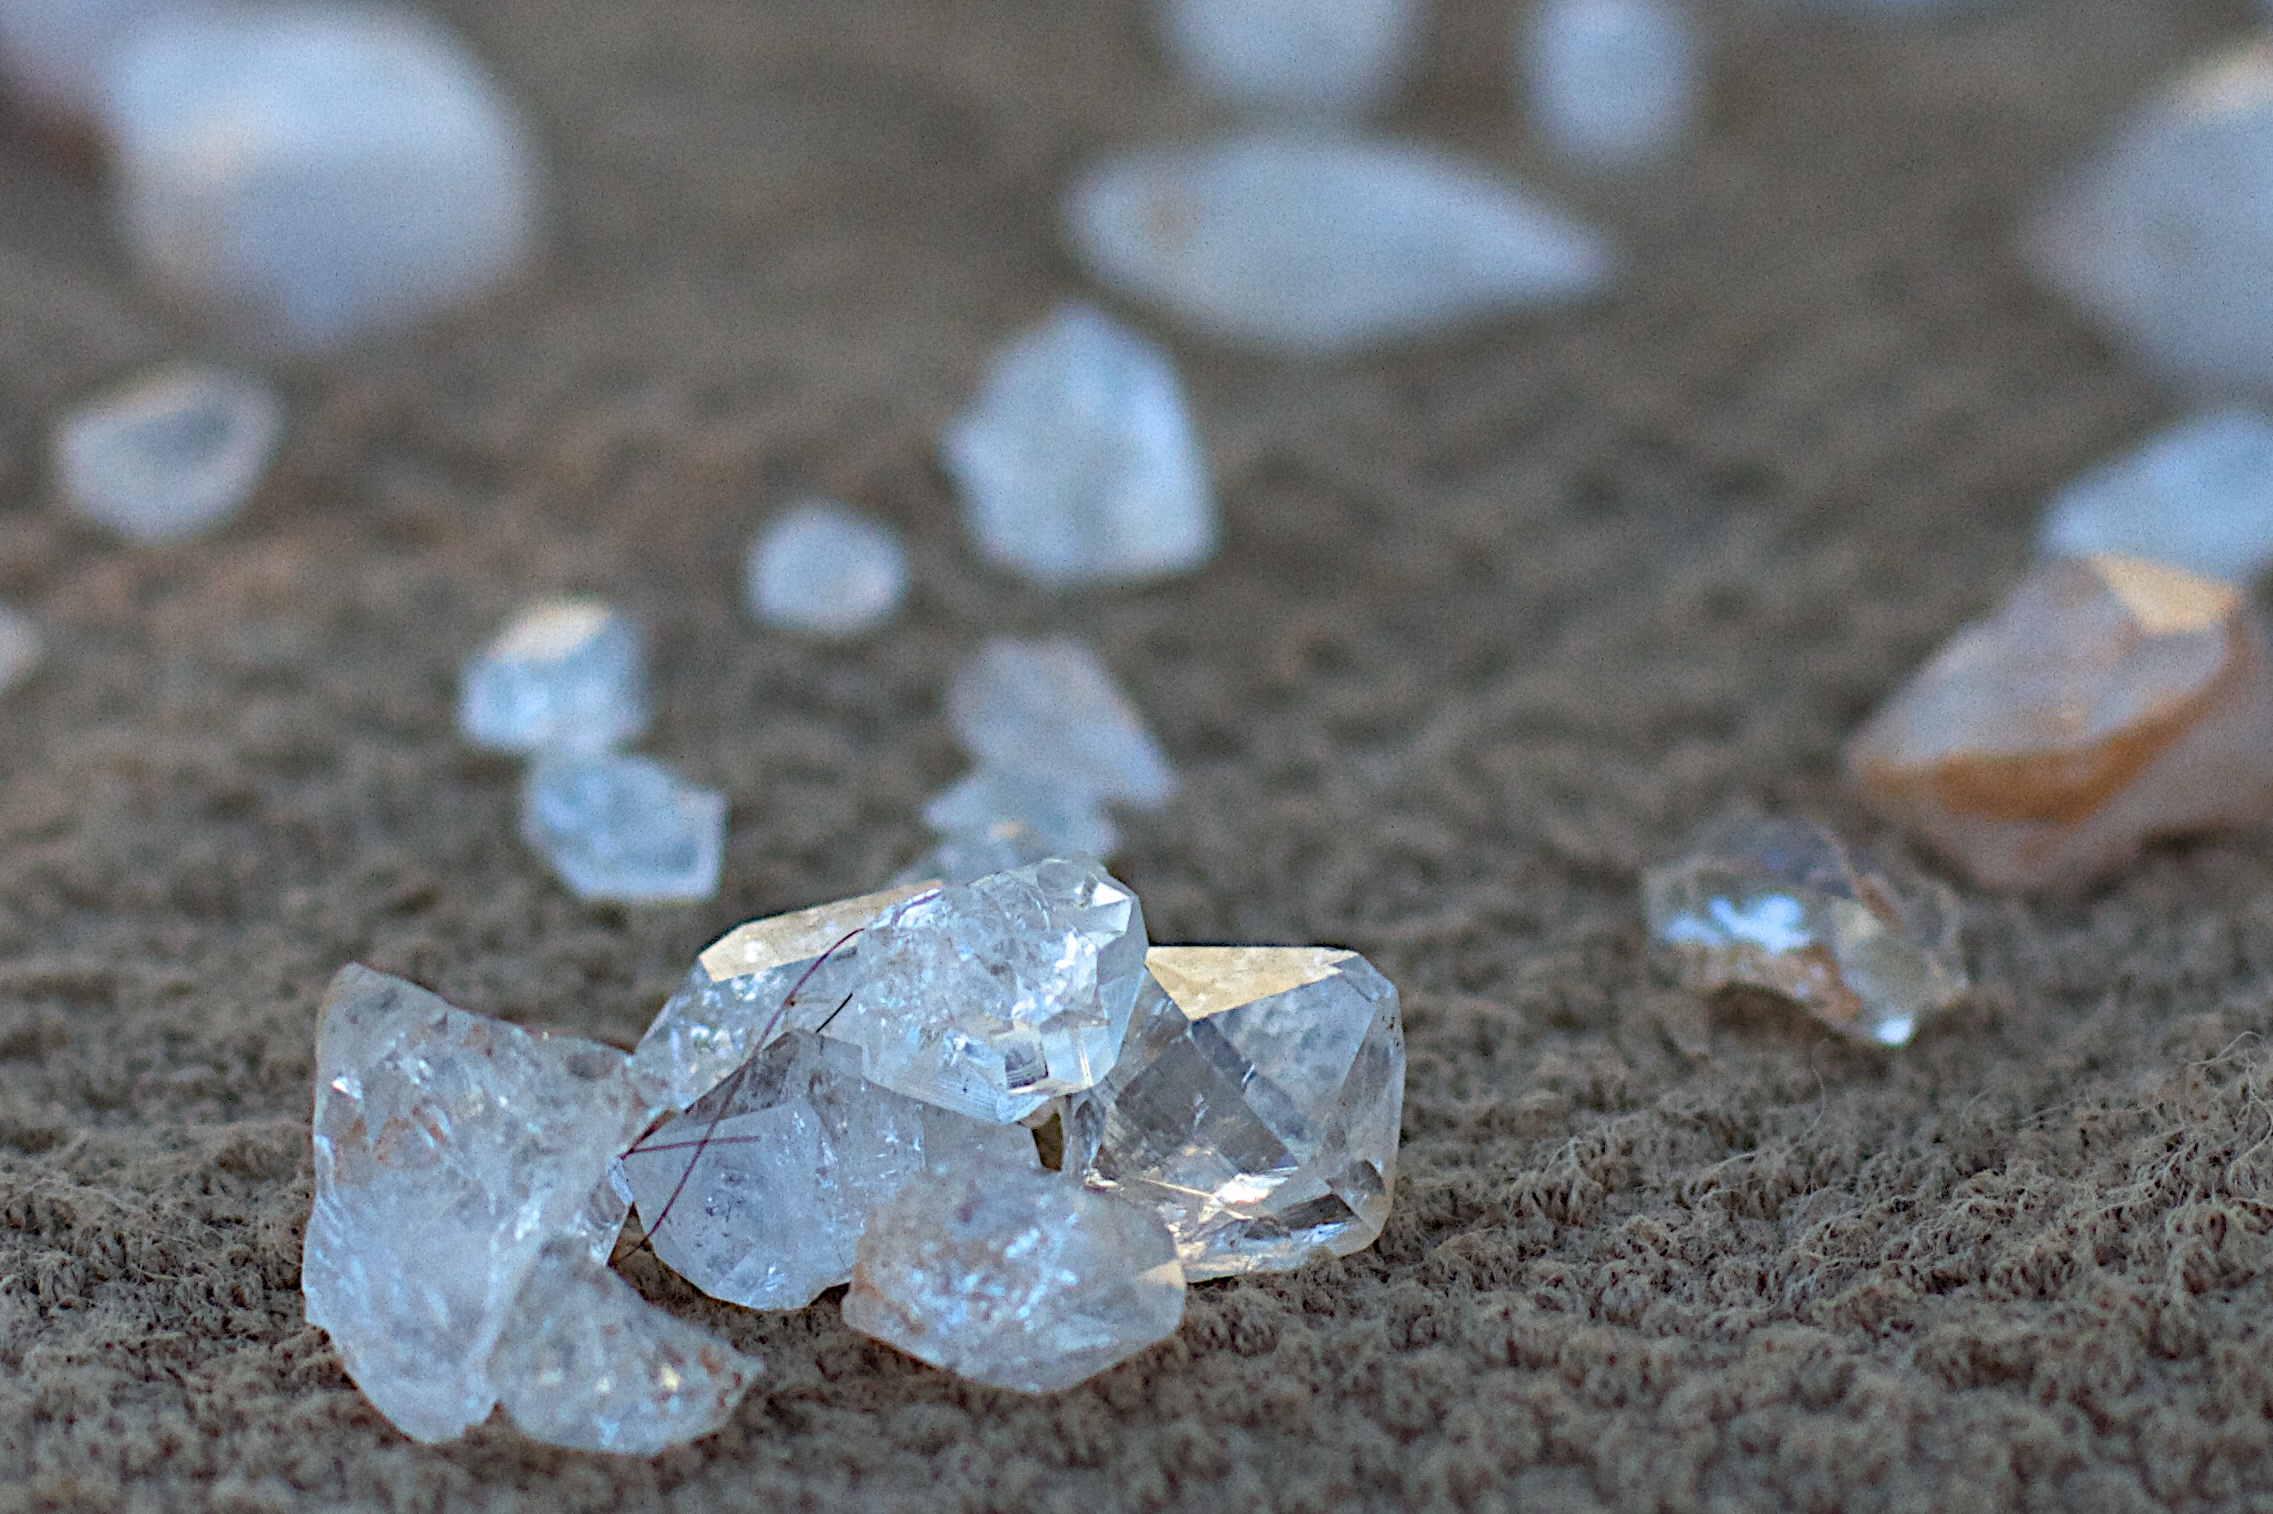
rock, material, jewellery, crystal, mineral, fashion accessory